Midden-Drenthe

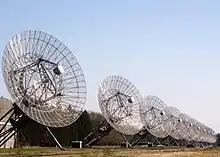
Westerbork Synthese Radio Telescoop

The village of Westerbork gives its name to the Westerbork deportation and (later) concentration camp, located about 7 km north of the village, in the forests of Hooghalen.